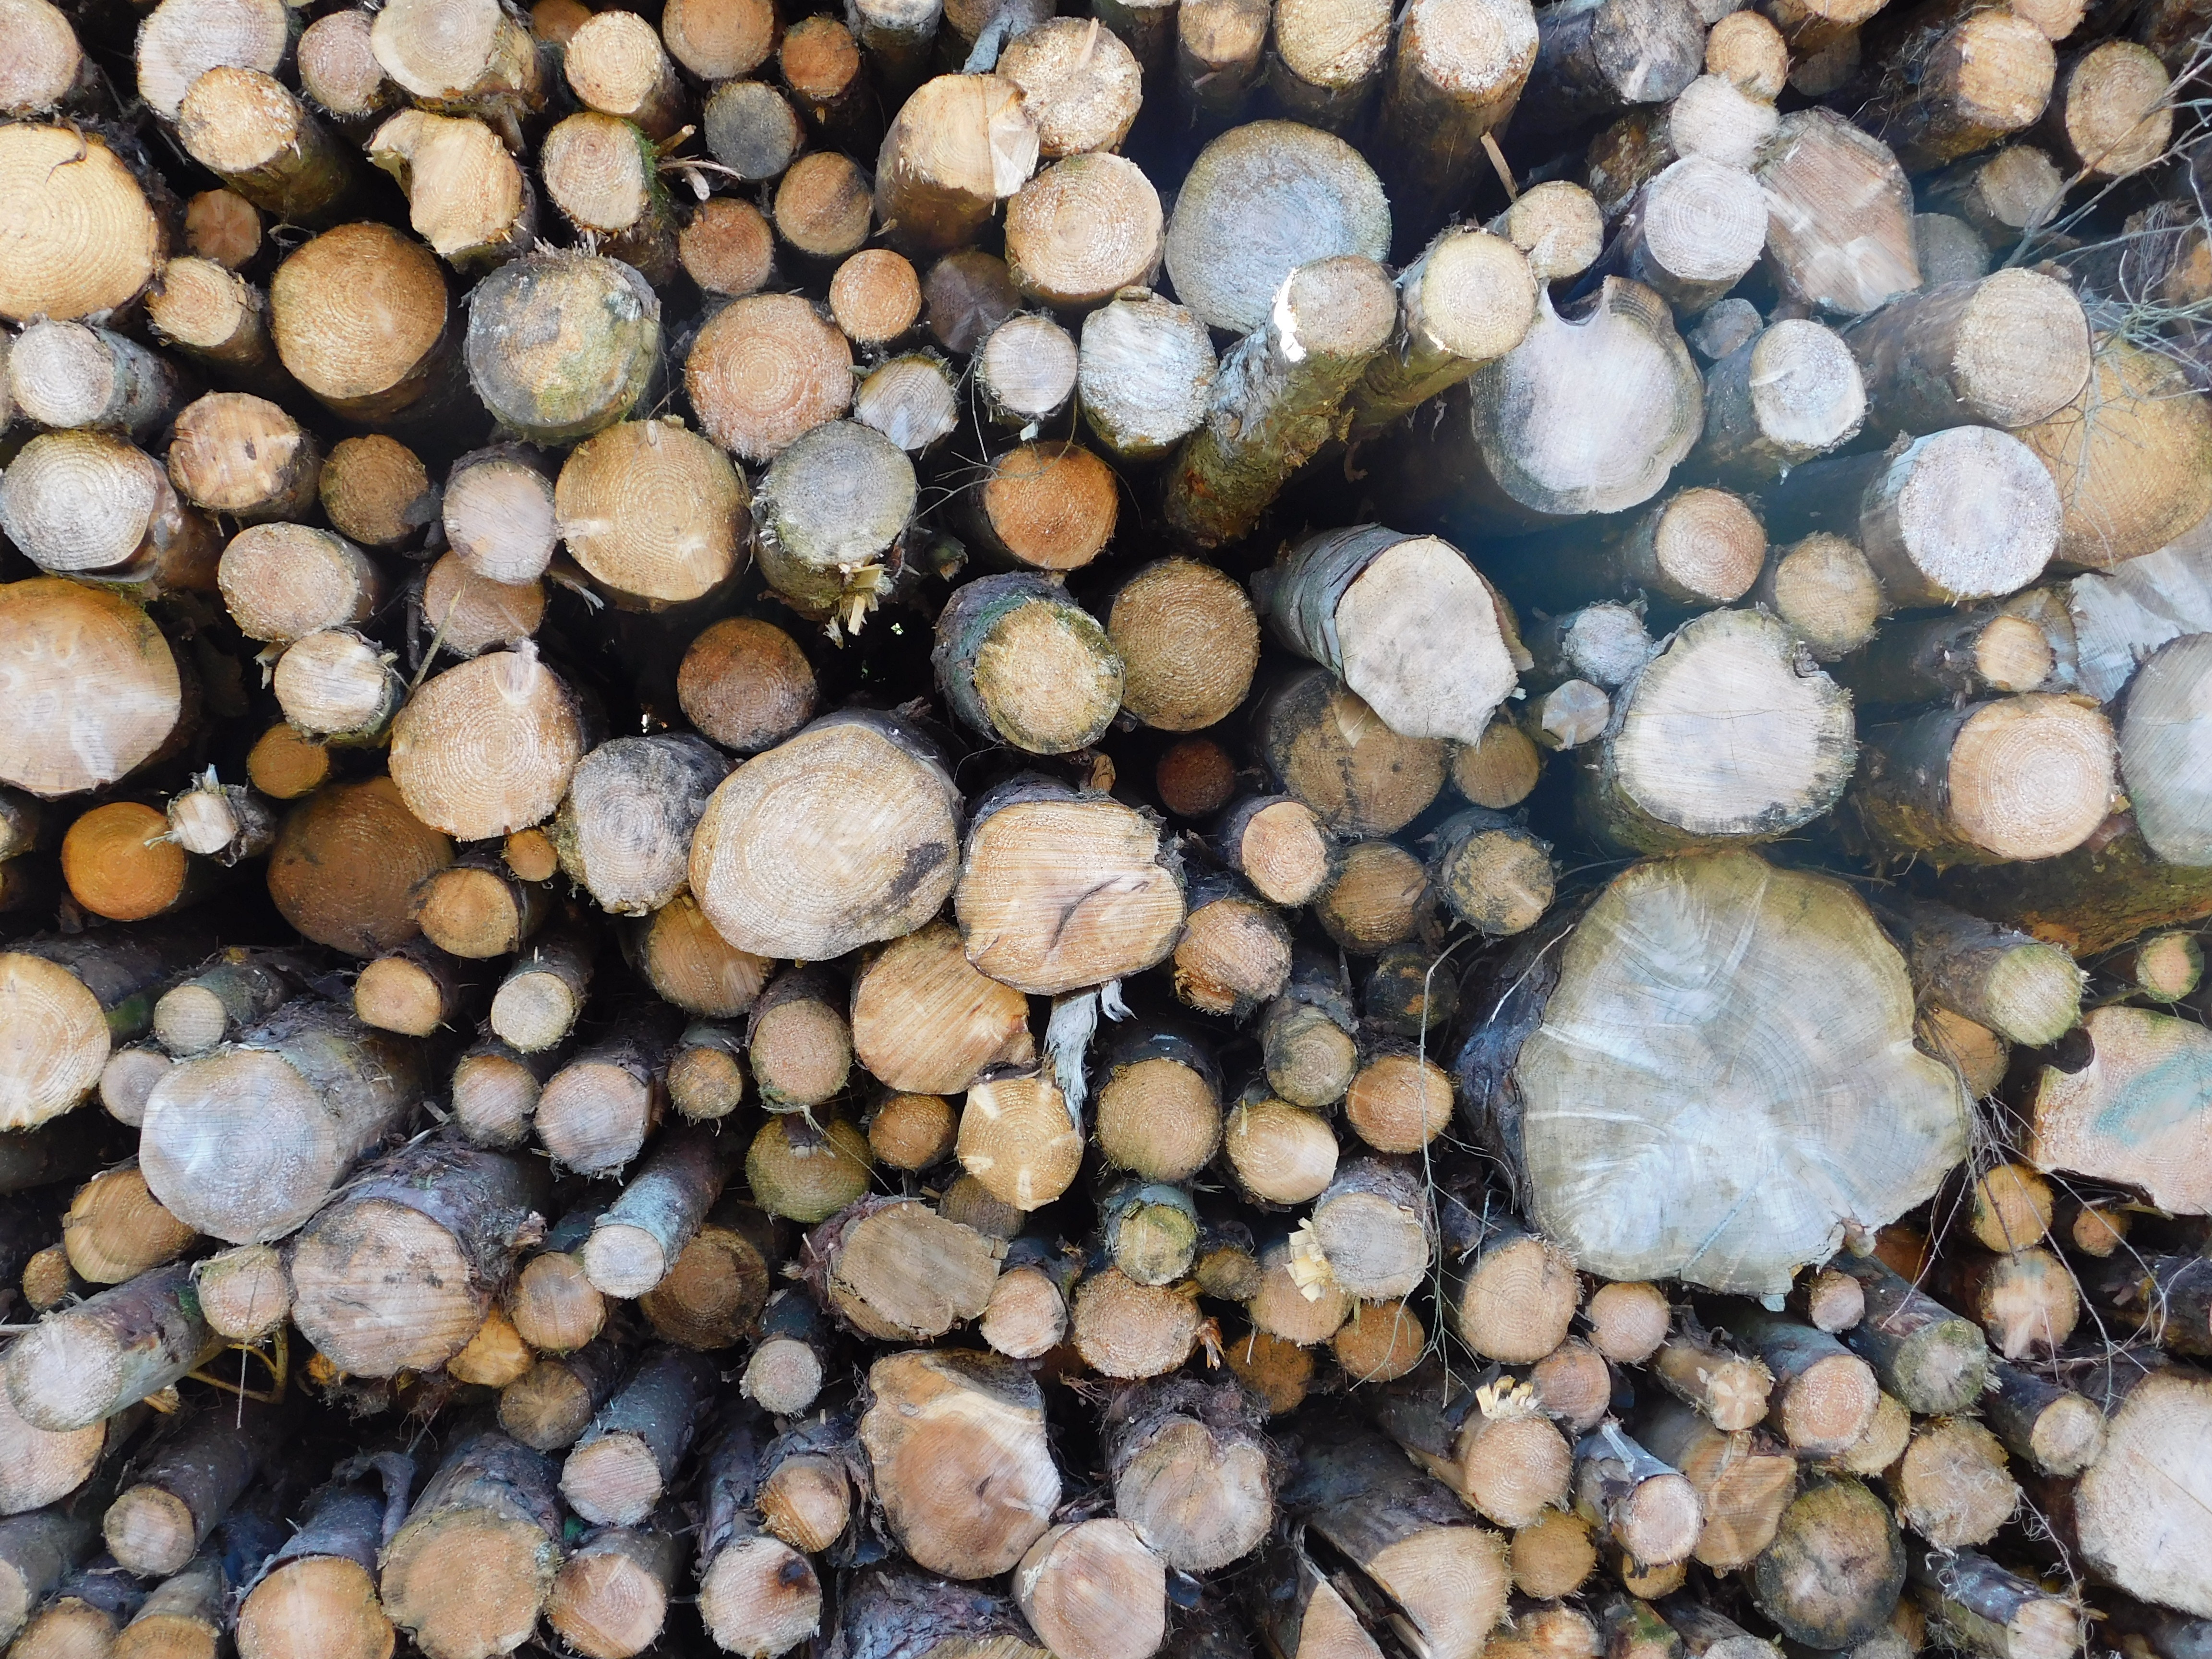
tree, nature, forest, rock, wood, trunk, environment, log, pebble, soil, industry, stack, lumber, material, gravel, forestry, logging, timber, chainsaw, flooring